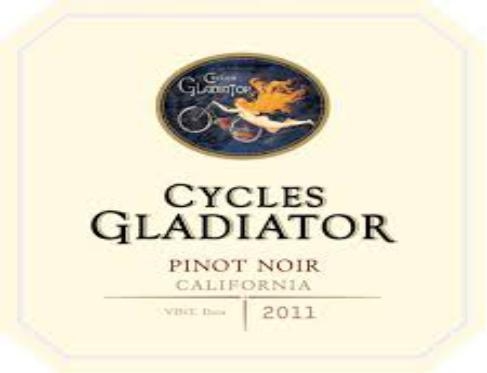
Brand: gladiator cycle
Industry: Food